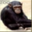
Label: chimpanzee